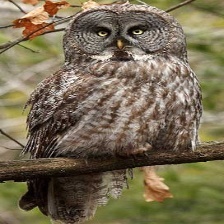
Species: GREAT GRAY OWL
Scientific name: STRIX NEBULOSA
ImageNet parent category: great_grey_owl